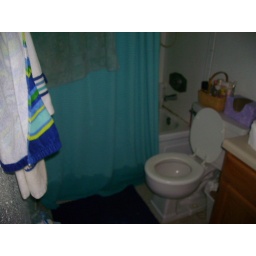
You can see the water line along the shower curtain from the flooding in the bathroom.